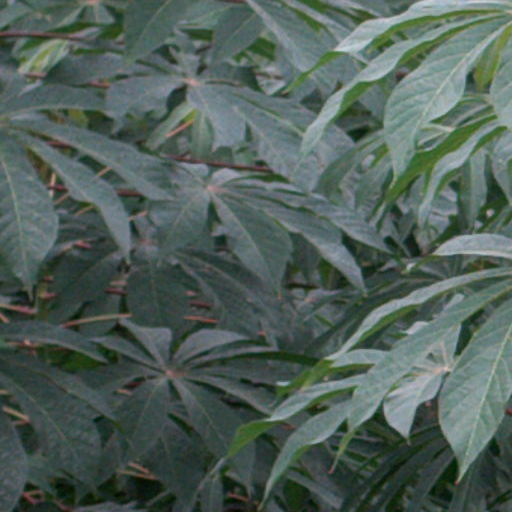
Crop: cassava